The Vampire (1915 film)

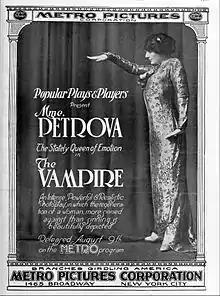
Advertisement for film

The Vampire is a surviving 1915 American silent drama film directed by Alice Guy and starring Olga Petrova. It was distributed through Metro Pictures. This is one of Petrova and Guy's few surviving silent films.